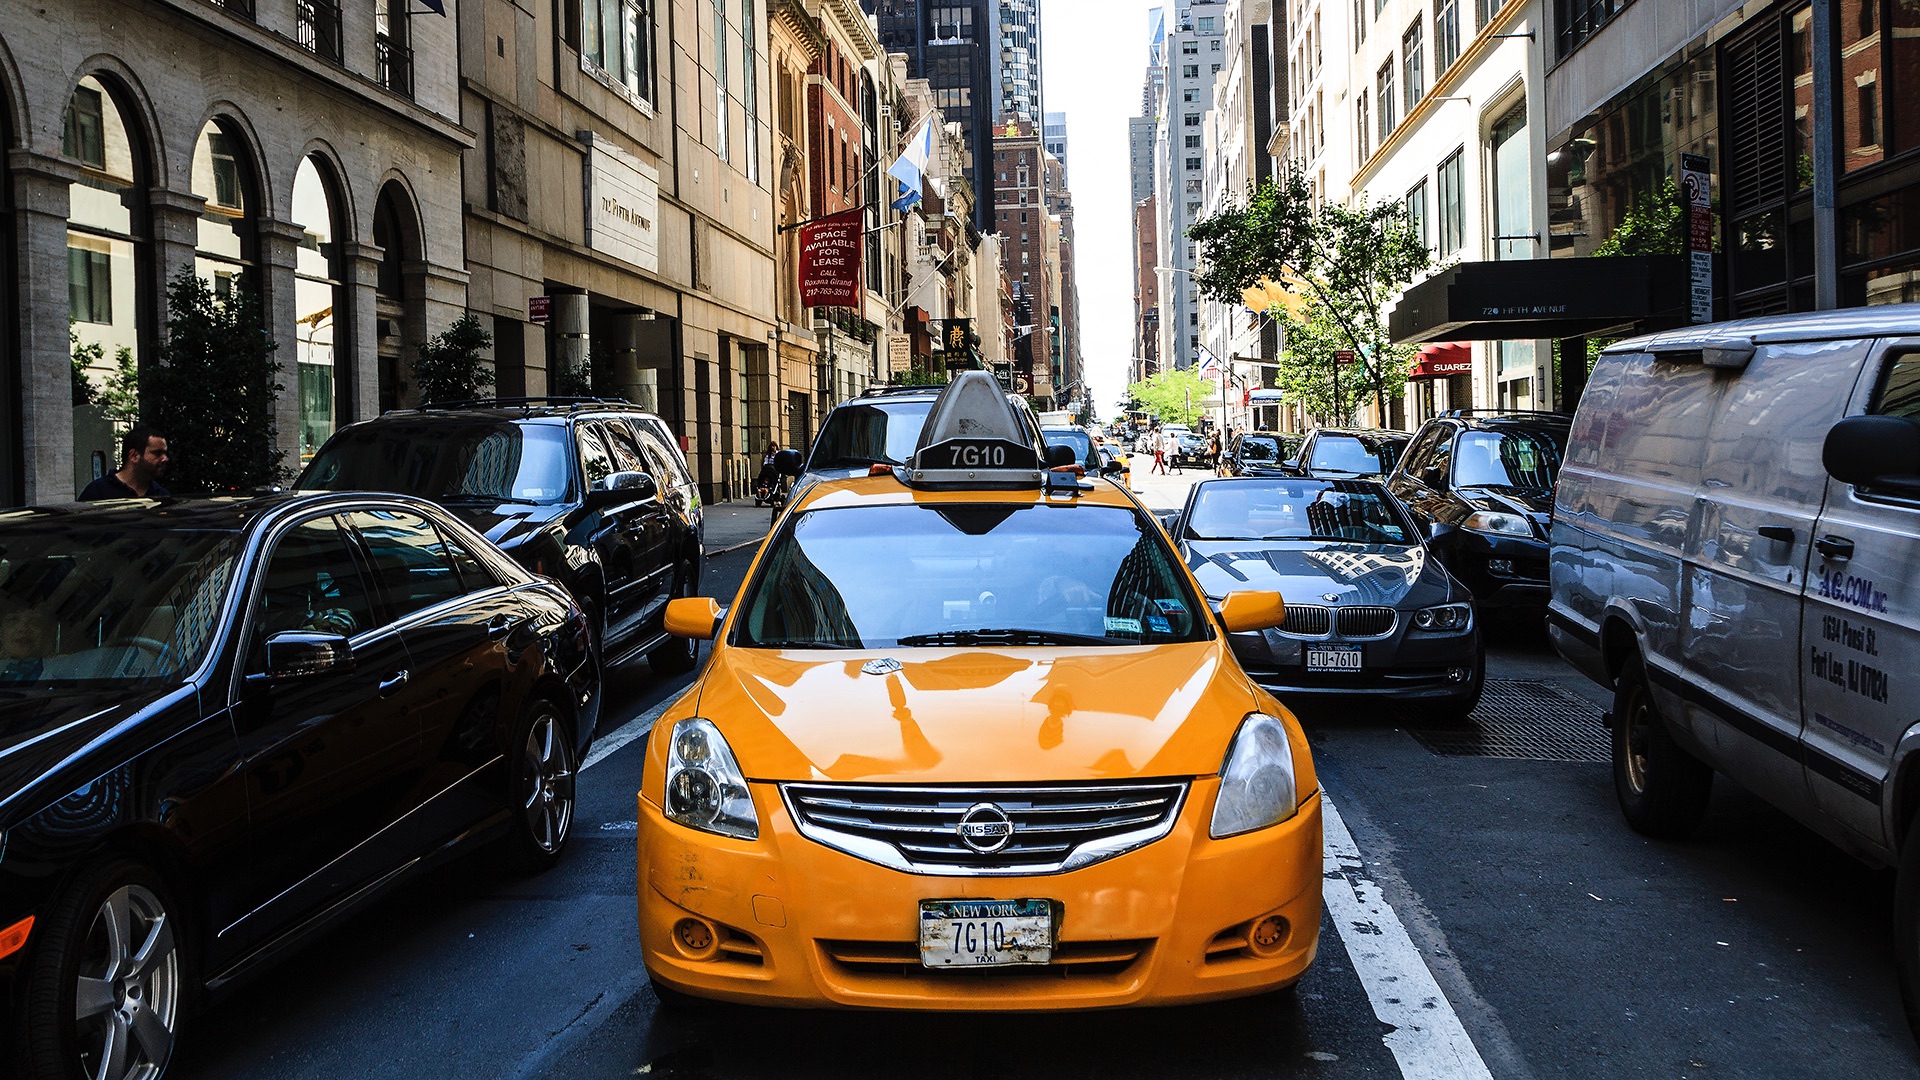
traffic, car, taxi, cab, busy, vehicle, sports car, land vehicle, automobile make, automotive design, luxury vehicle